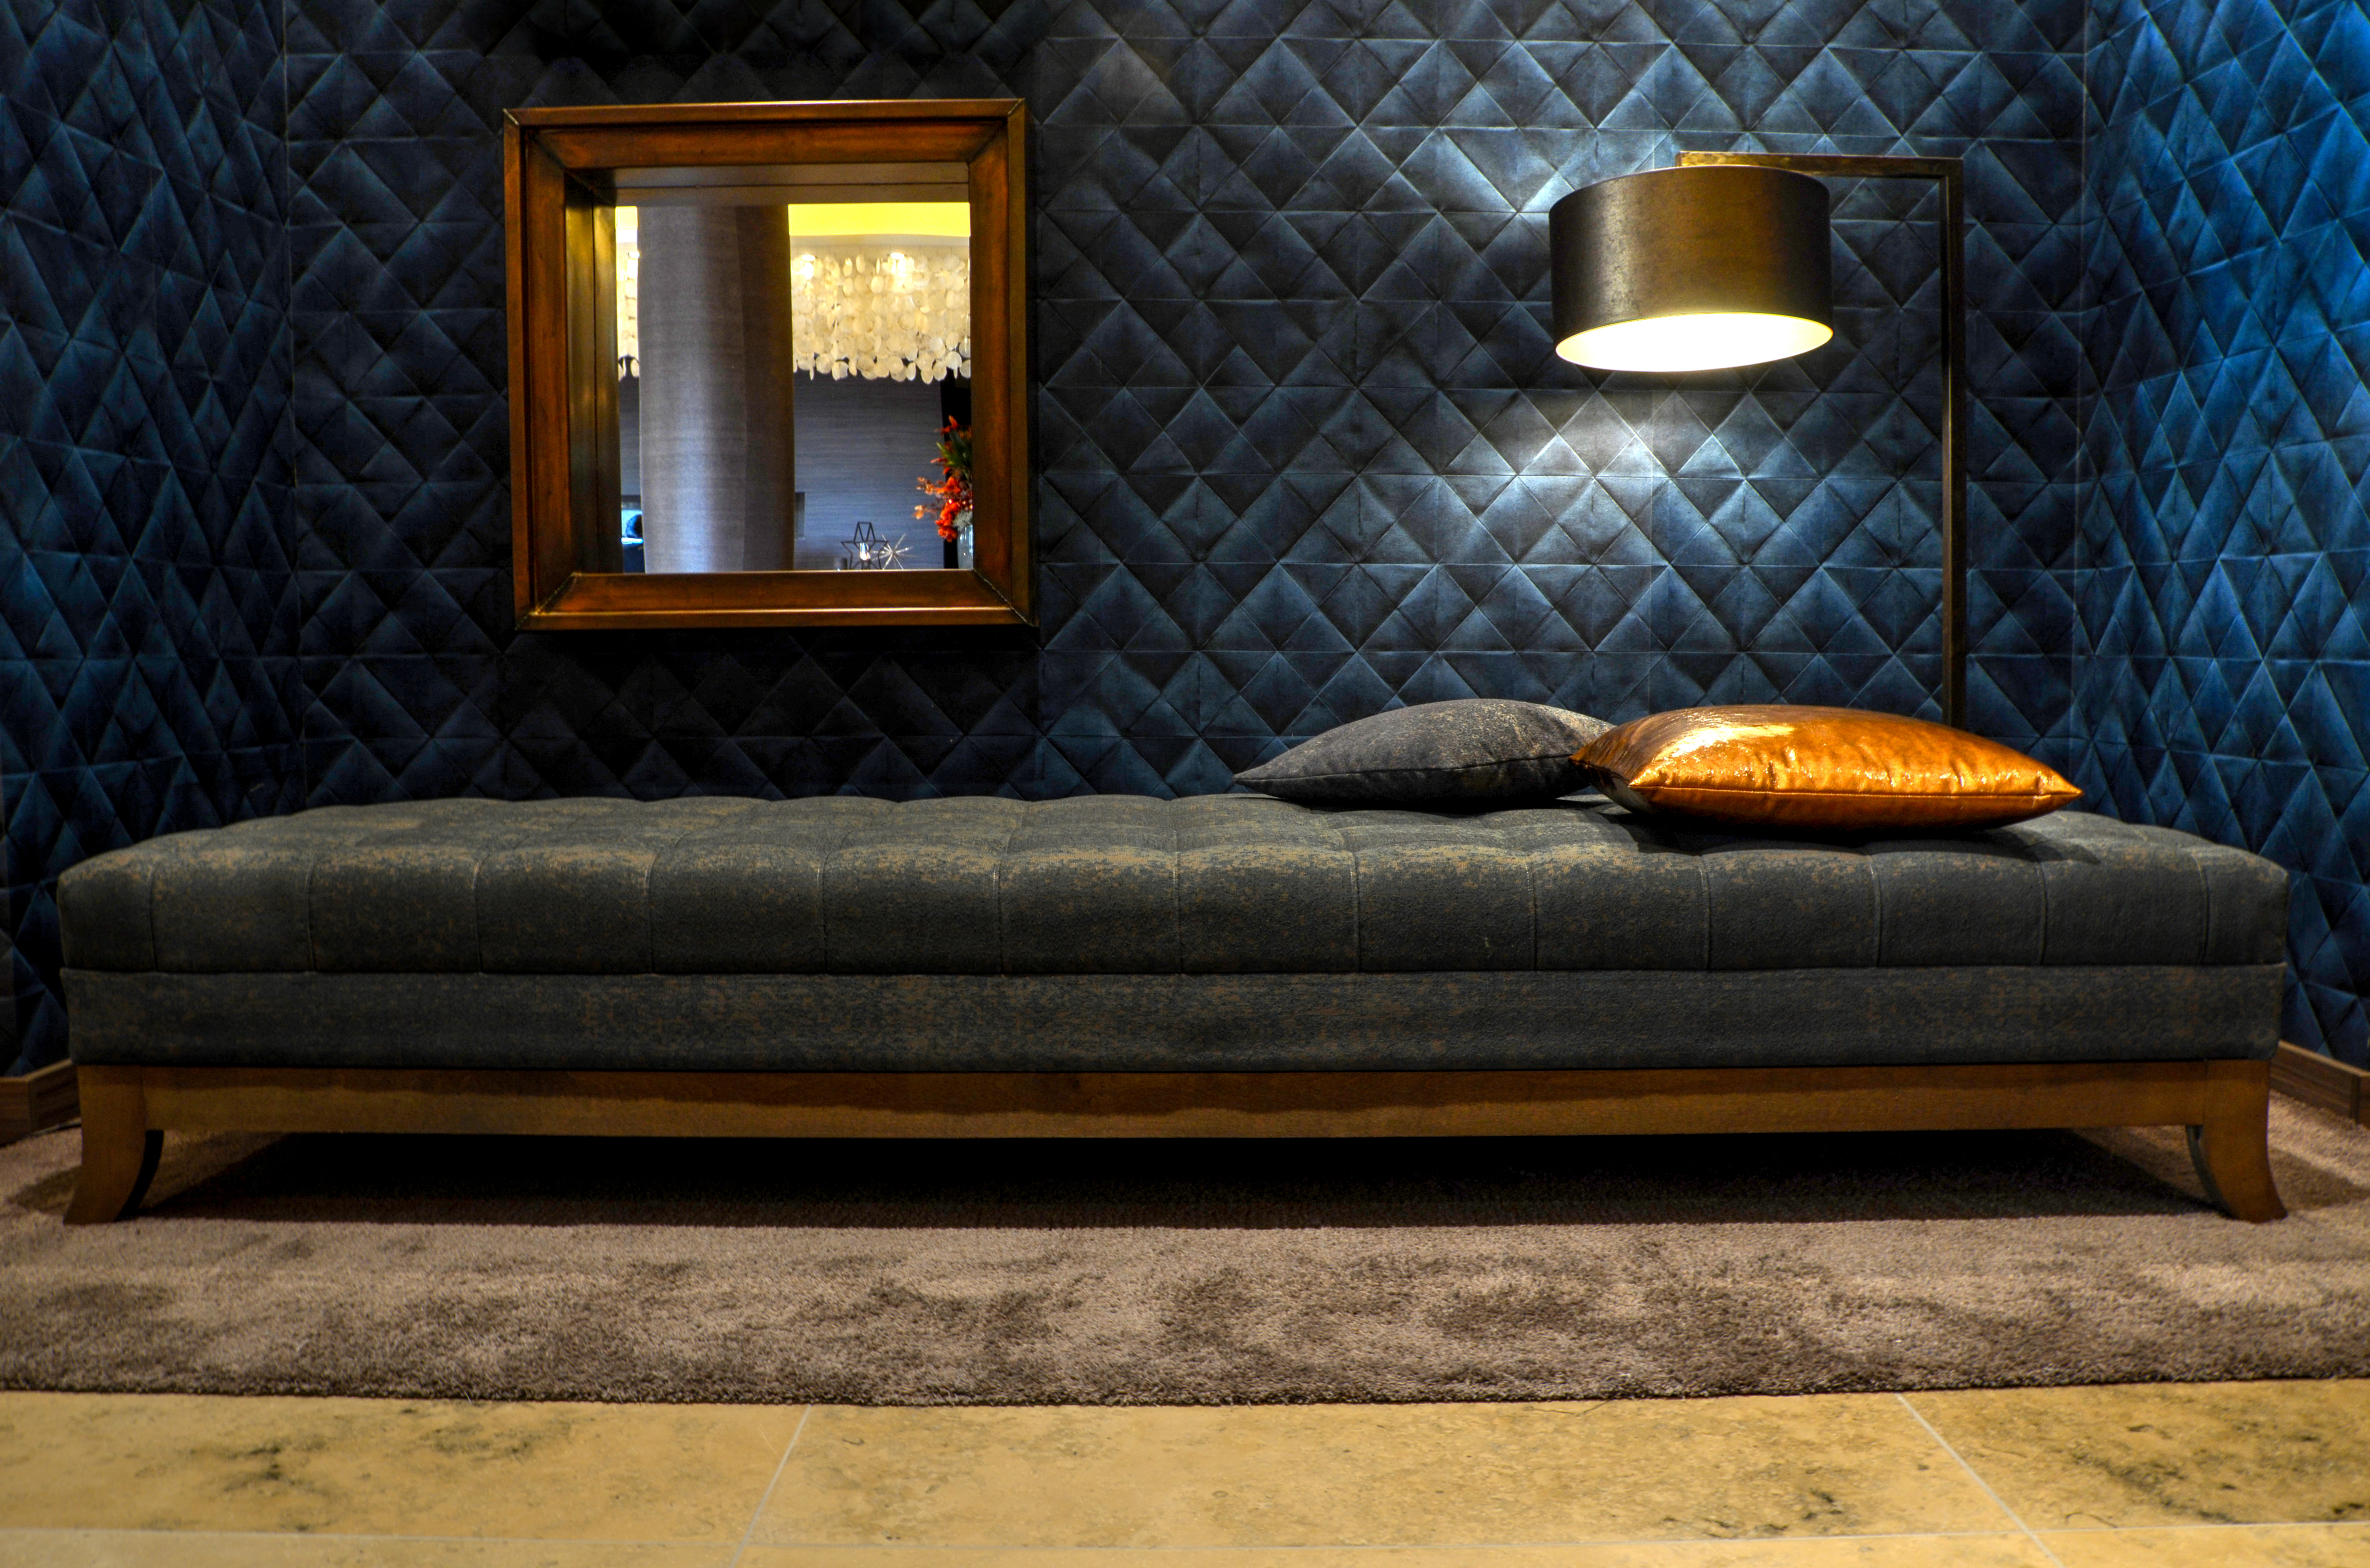
wood, floor, living room, furniture, room, bedroom, couch, interior design, hardwood, hotel, bed, hostel, bed frame, studio couch